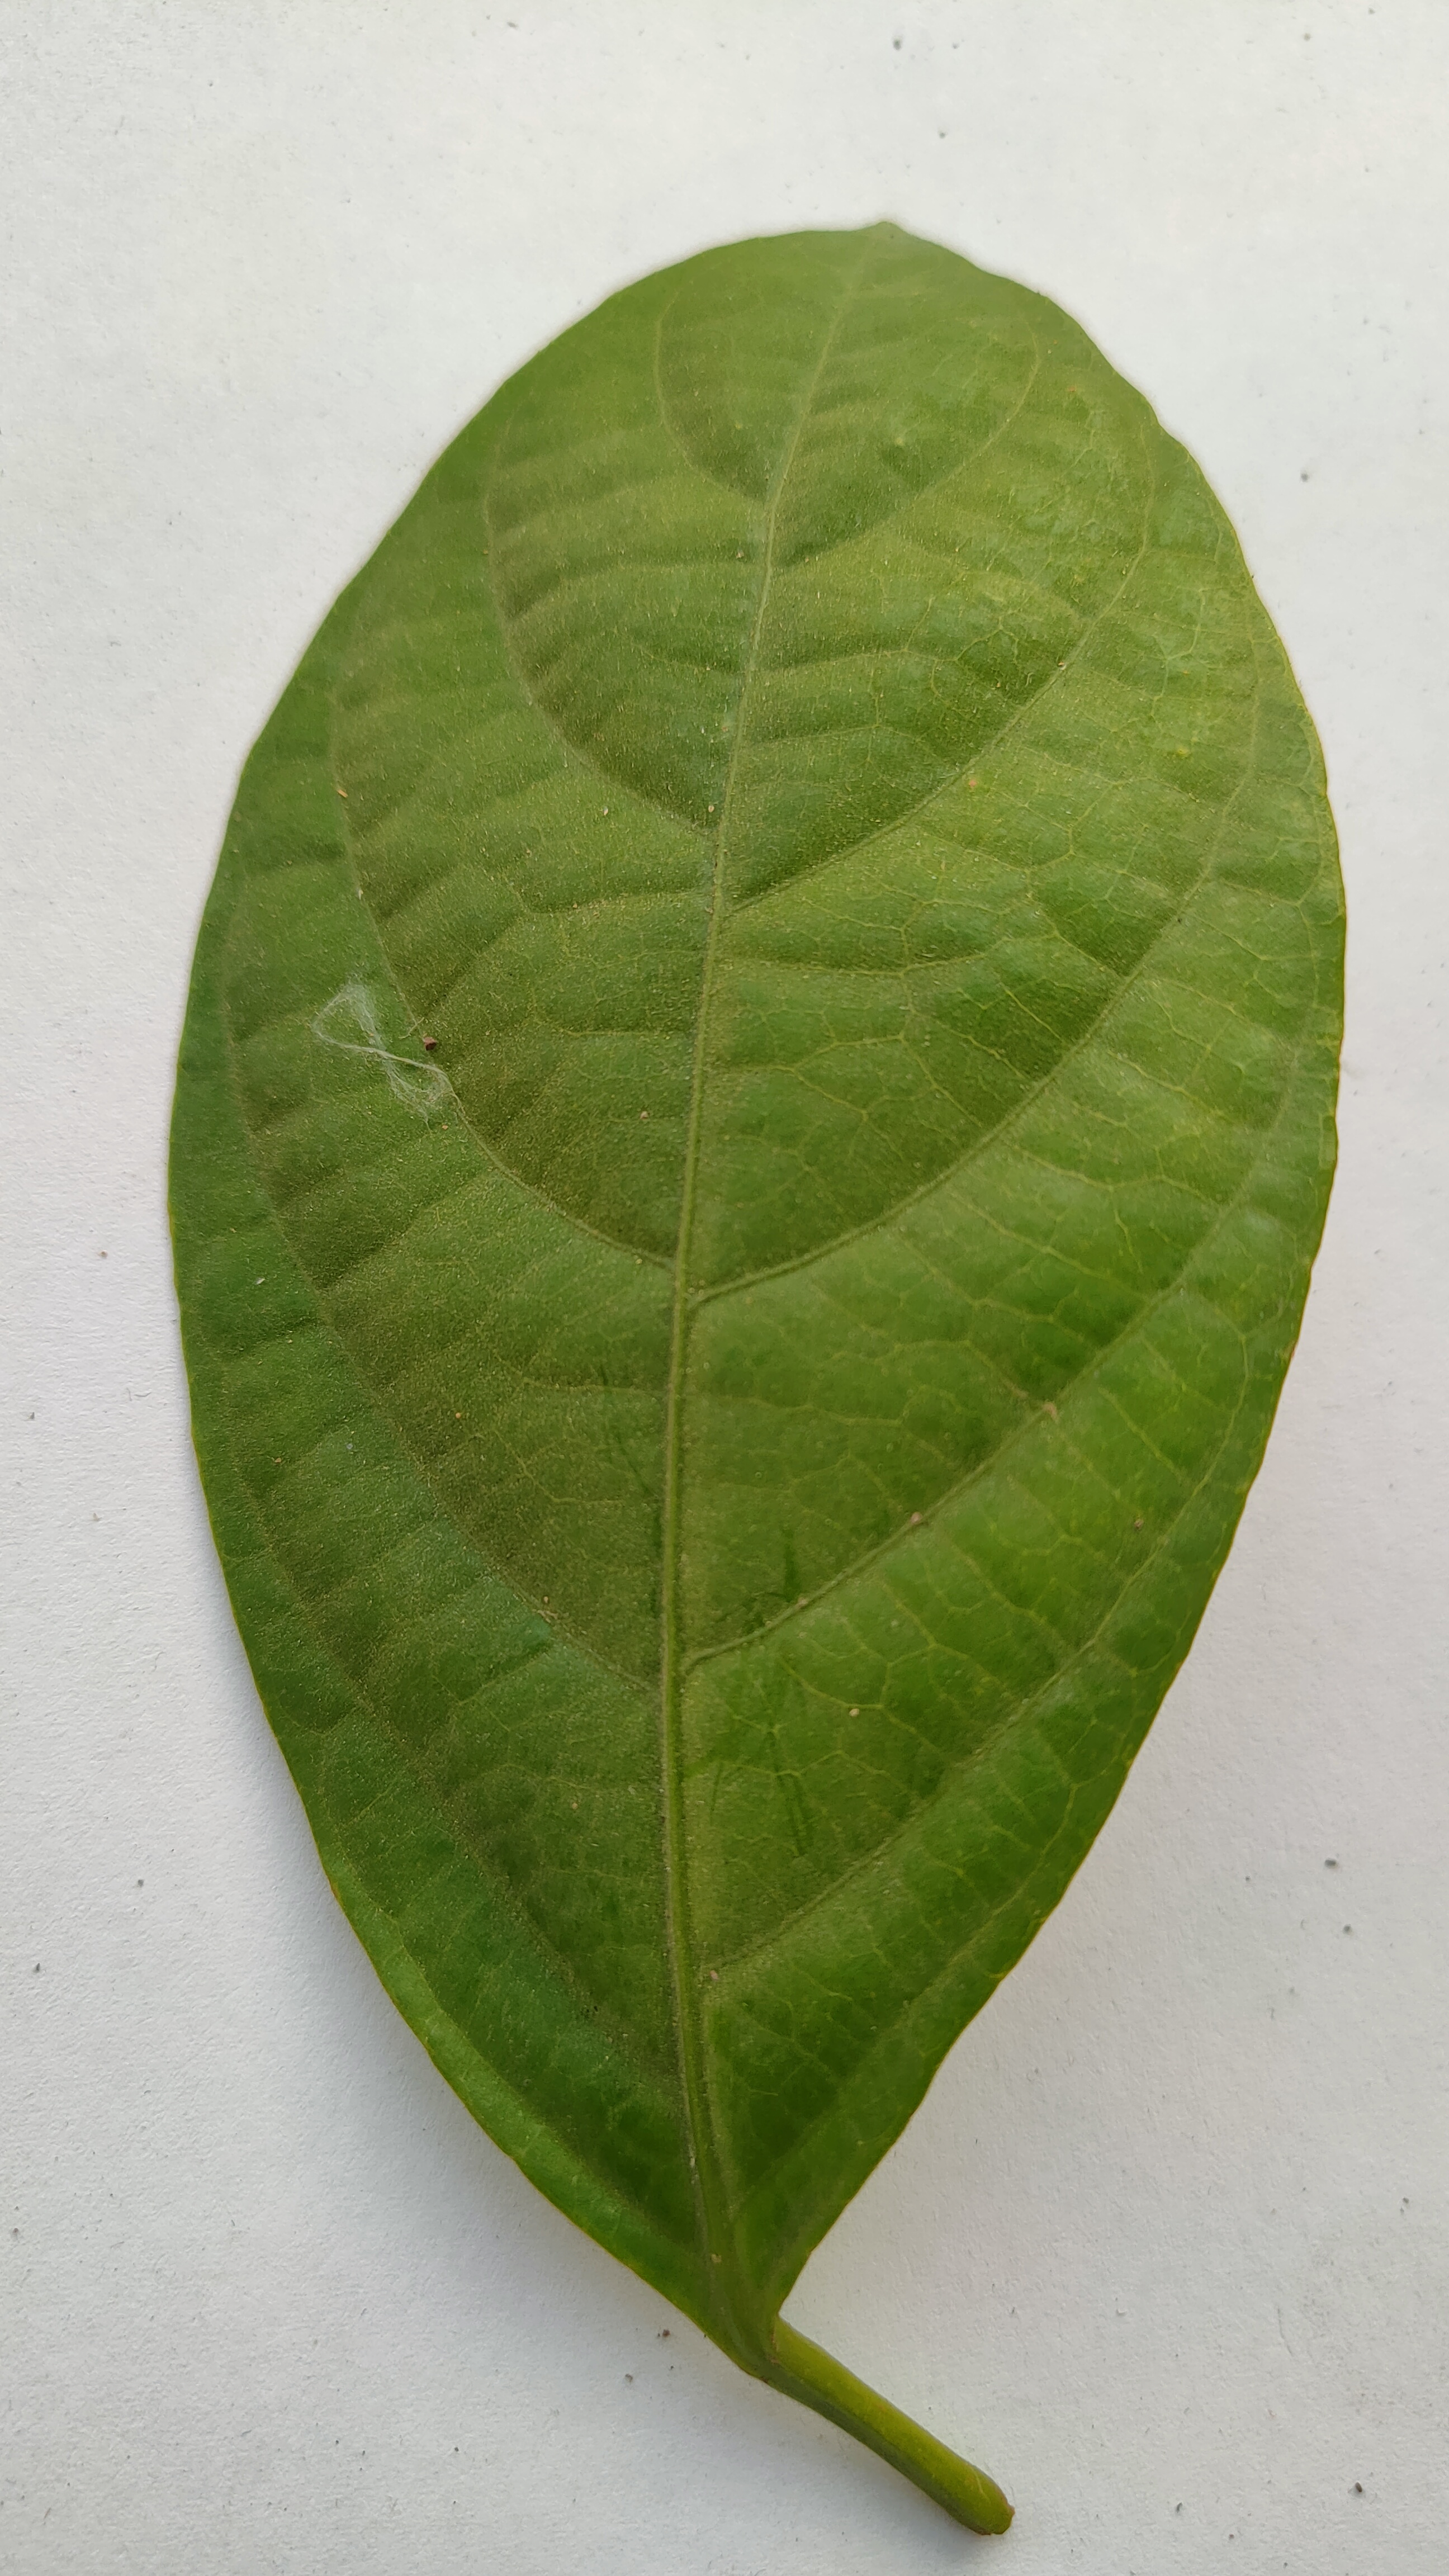
Leaf variety: Lotkon